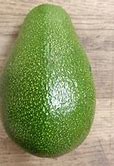
Label: Avocado